Avenida Vasco da Gama

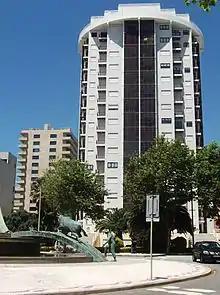
Touro intersection. Cristal Mar (1992) and São Pedro (2002) towers.

Avenida Vasco da Gama is a street in the north central area of Póvoa de Varzim, Portugal. It is one of the main avenues in the city, with hotels, banks, sports areas, bars and is the location in the city with most high-rises. It runs from Avenida do Mar, expansion of the avenue to A28 Motorway (freeway), and Rua Gomes de Amorim (EN 13 National Highway) to Avenida dos Banhos in the waterfront. It has some of Póvoa de Varzim's most famous landmarks such as Touro and Póvoa de Varzim Bullring.